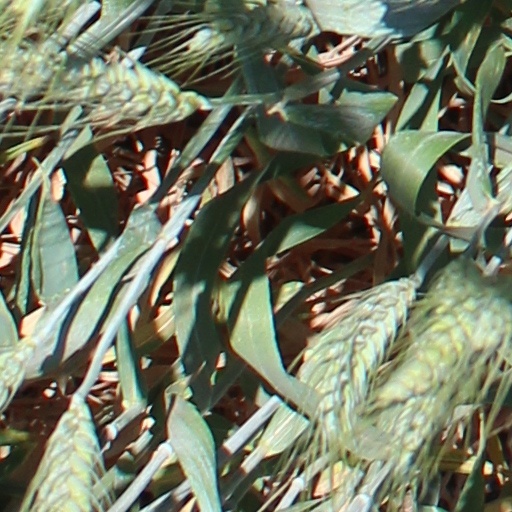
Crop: wheat